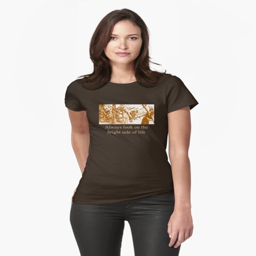
always look on the bright side of life